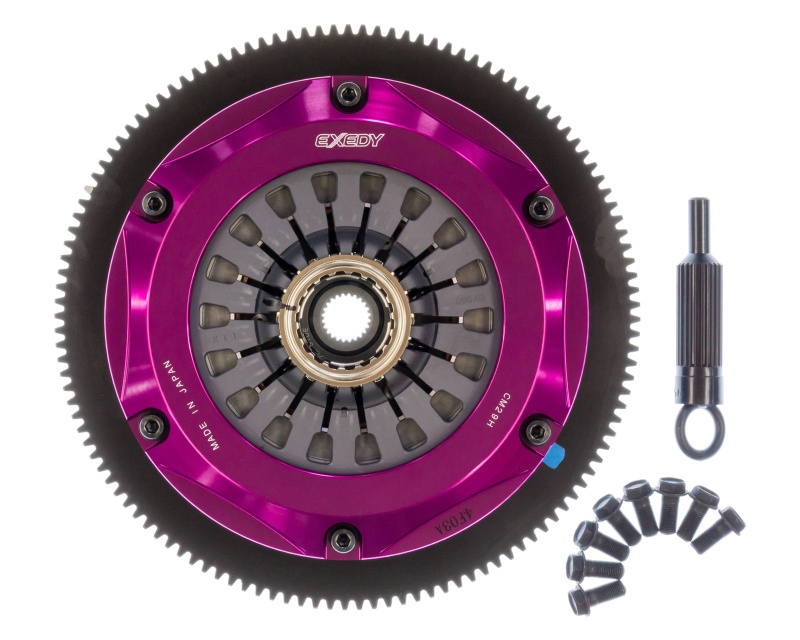
Exedy 2004-2014 Subaru Impreza WRX STI H4 Hyper Twin Cerametallic Clutch Sprung Center Disc Pull
For high-powered applications, EXEDY offers twin and triple Multi-Plate clutches. These are designed for high power street as well as drag, road and rally racing. The twin plate clutches are rated for approximately 500 ft/lbs of torque and the triple plates are rated for approximately 800 ft/lbs of torque, both figures at the flywheel. Twins come with both spring damper discs or solid discs depending on application, whereas triples are all solid discs and not recommended for street use. All EXEDY Hyper Multi-Plate clutches come with a lightweight, chromoly steel flywheel and the famous purple anodized forged aluminum clutch cover. Depending on the application, we have both strap drive and lug drive models. All have T5001 cerametallic friction materials for extreme heat resistance. Surprisingly, even with it?s power capability, multi-plate clutches exhibit light pedal pressure thanks to a half-engaged ''zone'' provided by the patented clutch ''cushion'' function. SD Type: This model has been developed for high powered street cars and race cars with up to approximately 600TQ at FW. They feature ventilated, thick intermediate plates for improved life and spring damper discs to protect your transmission and driveline. SR Type: These clutch covers are designed to achieve a clamping load that is approx. 40% higher than the stock allowing a higher torque transmitting capacity. Ductile material is used for all pressure plates and, high burst strength can be achieved in all temperature ranges. HR Type: This model has three plates and is developed specifically for high power applications such as over 800 ft/lbs of torque at the flywheel for drag racing. It handles high torque loads and shifts smooth, and because of the lightweight clutch discs, you can reduce your shift times. All EXEDY Racing Hyper Multi Series Clutch Kits carry SFI 1.2/1.5 Certification. Which means, when you buy these products, you can be confident they are certified for use in competitive motorsports.
Brand: Exedy
Category: Vehicles & Parts > Vehicle Parts & Accessories > Motor Vehicle Parts > Motor Vehicle Transmission & Drivetrain Parts > Clutches